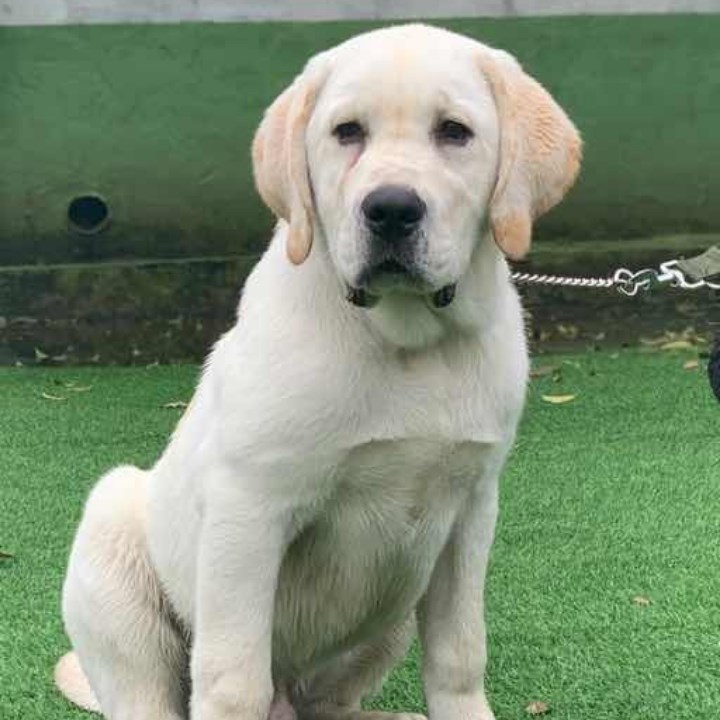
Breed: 3580-n000122-Labrador_retriever